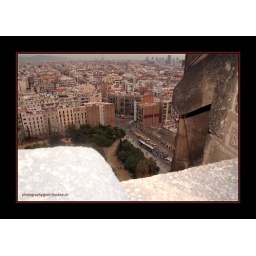
Barcelona La sagrada familia view of a child over the tower wall